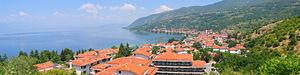
Pechtani est un village du sud-ouest de la Macédoine du Nord, situé dans la municipalité d'Ohrid. Le village comptait 1326 habitants en 2002.